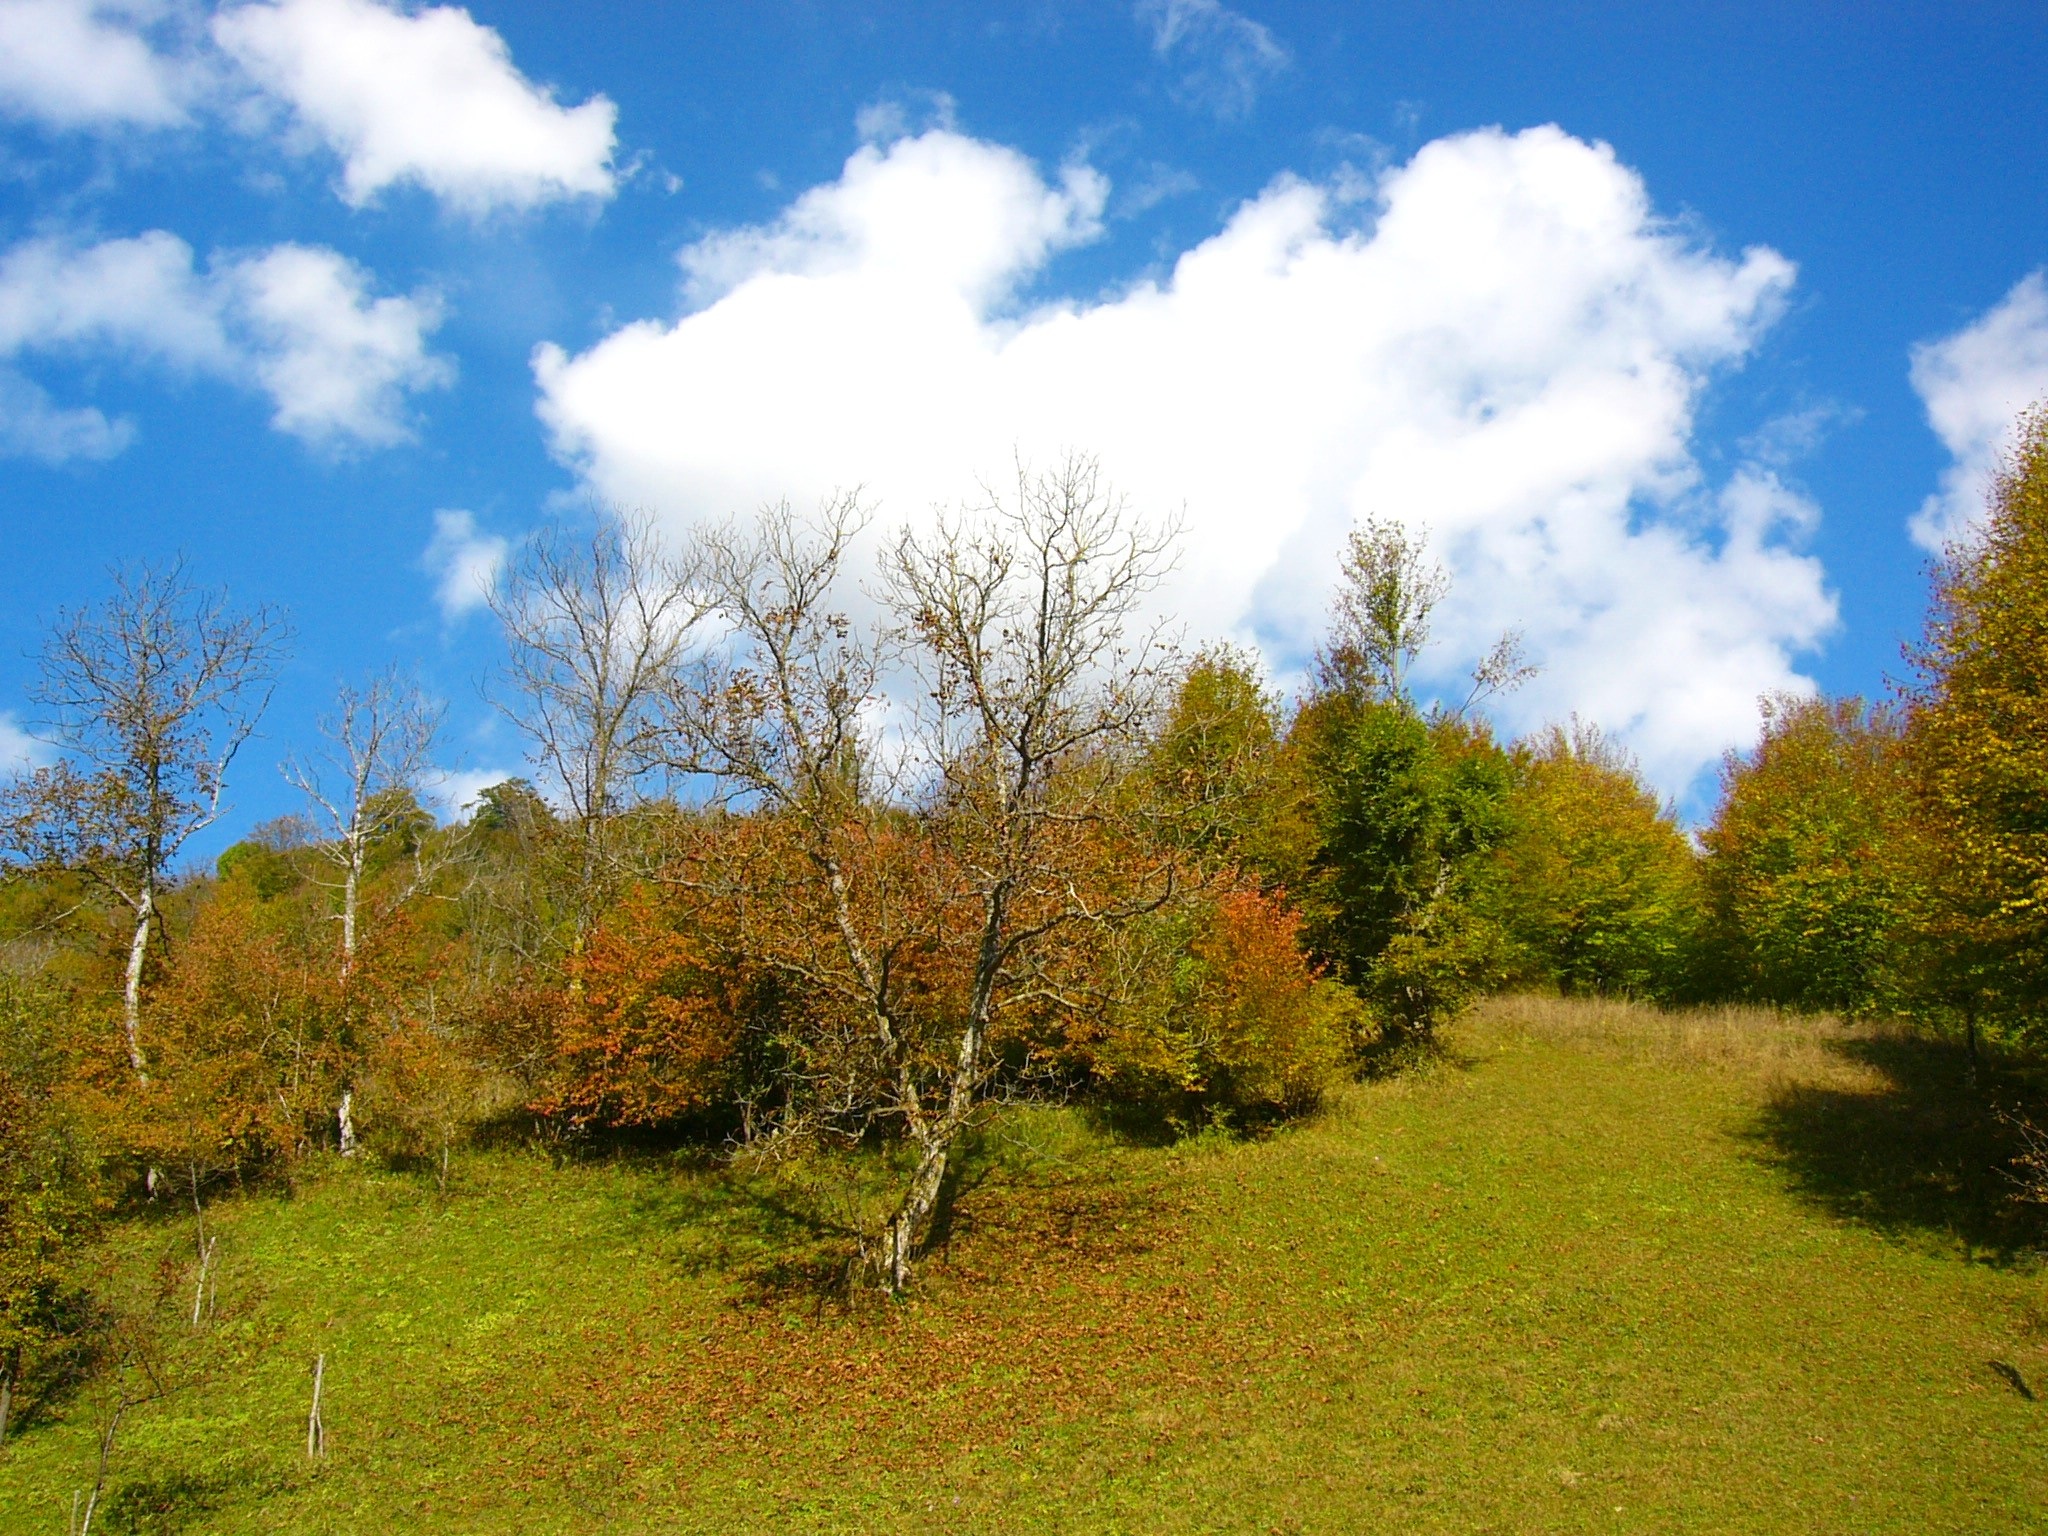
tree, nature, forest, grass, wilderness, mountain, plant, meadow, prairie, leaf, hill, pasture, autumn, season, ridge, grassland, woodland, habitat, views, ecosystem, bulgaria, biome, stara planina, ribaritsa, natural environment, woody plant, temperate broadleaf and mixed forest, temperate coniferous forest